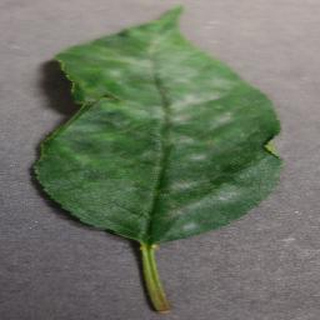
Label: cherry_powdery_mildew